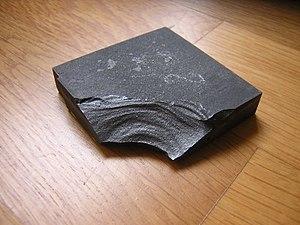
Le carbure de bore est un composé chimique de formule approchée B₄C. C'est une céramique réfractaire ultradure et, à température modérée, très résistante à l'usure des surfaces — davantage encore que le nitrure de silicium Si₃N₄. La cohésion du carbure de bore est assurée essentiellement par des liaisons covalentes. Avec une dureté voisine de 9,3 sur l'échelle de Mohs et une dureté Vickers de l'ordre de 38 GPa, il s'agit de l'un des matériaux les plus durs qu'on connaisse, plus dur que l'alumine Al₂O₃ et de dureté comparable à celle du carbure de silicium SiC, dépassée seulement par un petit nombre de matériaux tels que le nitrure de bore cubique et le diamant. Il est de surcroît particulièrement inerte chimiquement, demeurant totalement insensible à l'acide fluorhydrique HF et à l'acide nitrique HNO₃ à chaud ; il est en revanche attaqué par l'oxygène O₂ et le chlore Cl₂ au-dessus de 1 000 °C. Enfin, sa température de fusion dépasse 2 300 °C pour une masse volumique d'environ 2,51 g·cm⁻³. Toutes ces propriétés le font utiliser par exemple dans les blindages pour chars d'assaut ou les plaques de protection de certains gilets pare-balles.